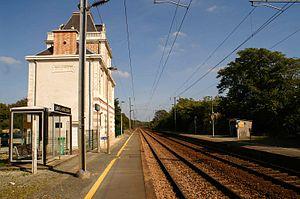
Gare Sainte-Anne (Morbihan) l'ancien bâtiment voyageur, les voies en direction de Questembert, les quais avec les abris pour l'arrêt des TER Bretagne.
La gare Sainte-Anne, dite aussi gare de Sainte-Anne-d'Auray ou gare Sainte-Anne-en-Pluneret, est une gare ferroviaire française de la ligne de Savenay à Landerneau, située sur le territoire de la commune de Pluneret, à trois kilomètres de Sainte-Anne-d'Auray, dans le département du Morbihan, en région Bretagne.